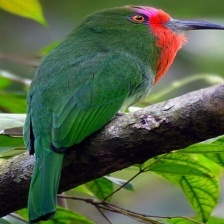
Species: RED BEARDED BEE EATER
Scientific name: NYCTYORNIS AMICTUS
ImageNet parent category: bee_eater